Prince August Leopold of Saxe-Coburg and Gotha

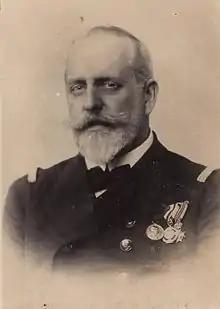

Prince August Leopold of Saxe-Coburg and Gotha and Braganza (6 December 1867 – 11 October 1922), known in Brazil as Dom Augusto Leopoldo, was a prince of the Empire of Brazil and of the House of Saxe-Coburg and Gotha-Koháry. He was the second of four sons born to German Prince Ludwig August of Saxe-Coburg and Gotha and Princess Leopoldina of Brazil.